Ola Nordmann

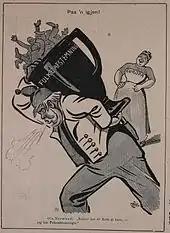
Caricatures of Ola Nordmann are quite common. This is a drawing from 1905 by caricaturist Olaf Krohn illustrating how Ola Nordmann had to carry the burden of two referendums (The 1905 Norwegian union dissolution referendum and Norwegian monarchy plebiscite, 1905, both of which resulted in some of the most lopsided returns of a legitimate election) in one year, while an amused Europa regina is observing from a distance.

Ola Nordmann is a national personification of Norwegians, either for individuals or collectively. It is also used as a placeholder name. The female counterpart is Kari Nordmann, and collectively they are referred to as Ola og Kari Nordmann (Ola and Kari Nordmann).